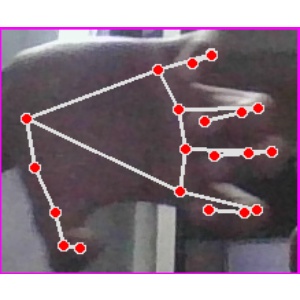
अक्षर: त